Effingen

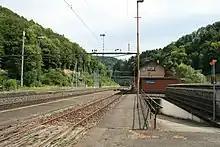
Effingen train station

Effingen is first mentioned in 1284 as "Efingen" though the area was settled earlier. The earliest evidence of a settlement is a High Middle Ages chapel with associated Alamanni graves.